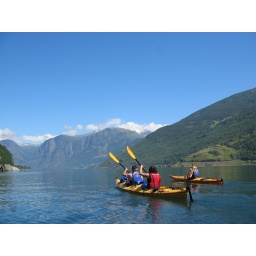
Mountains, blue sky and calm weather. A dream day in the Aurlandsfjord.